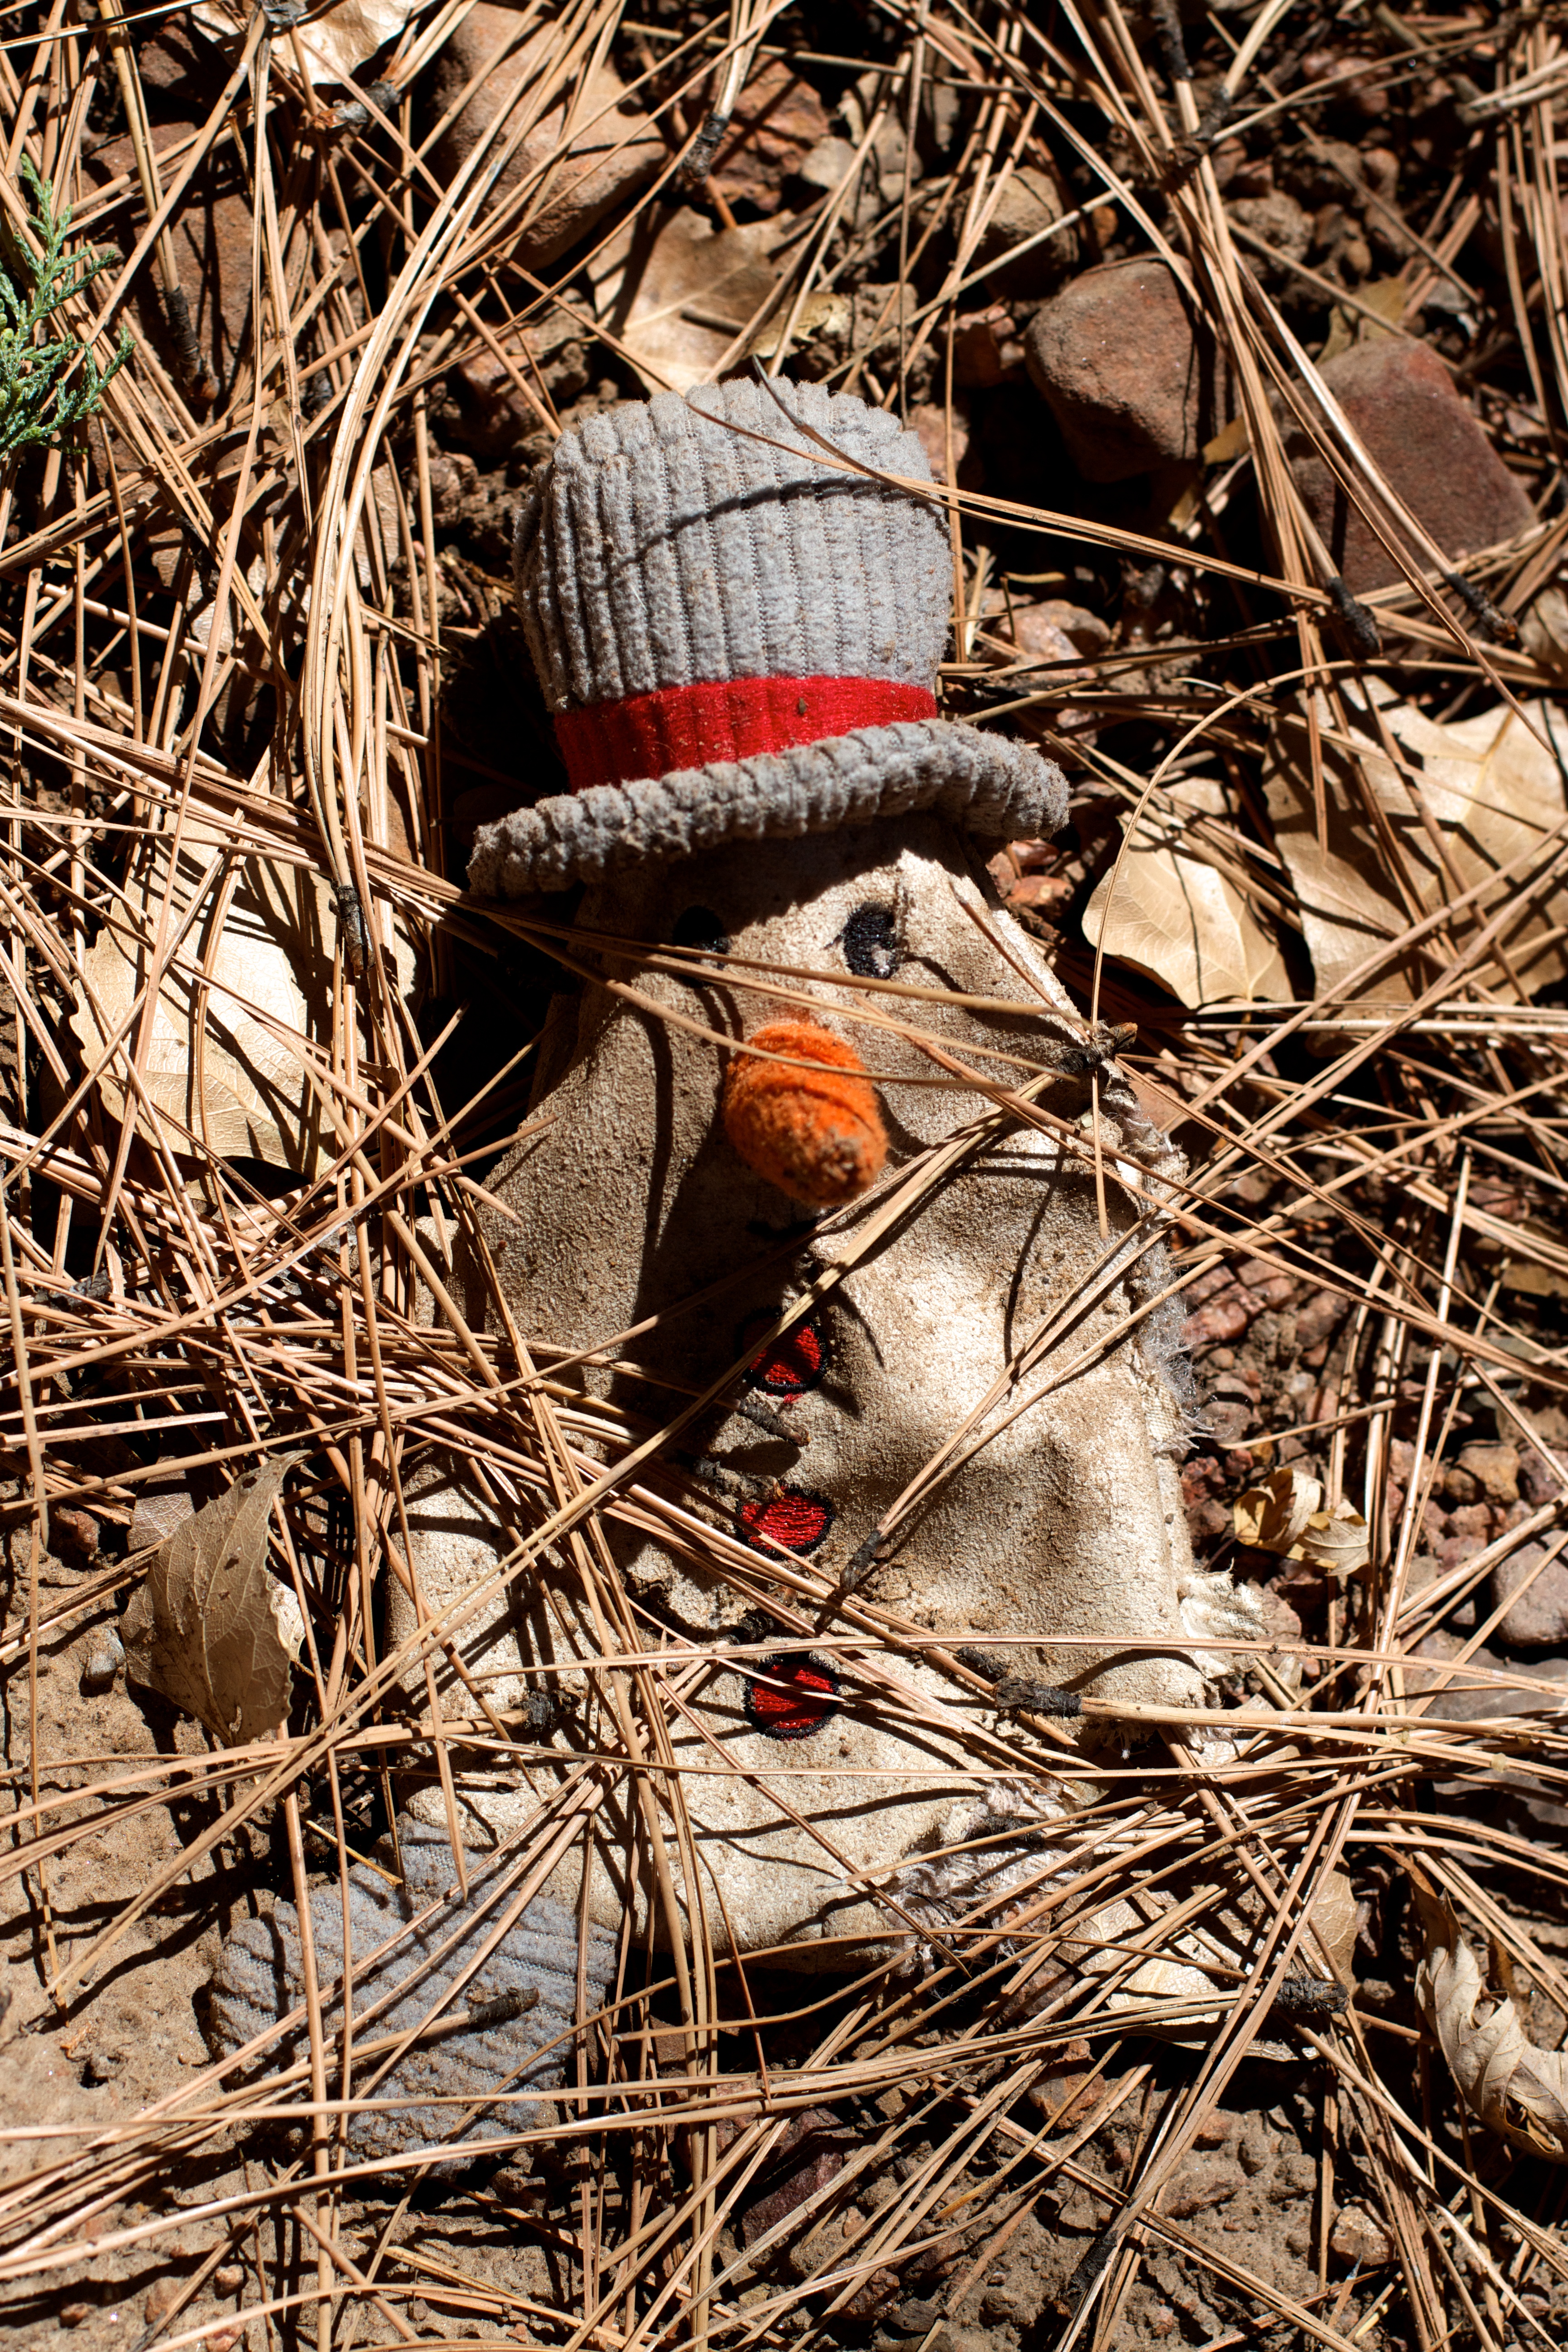
tree, wood, wildlife, autumn, hunting, animal sports